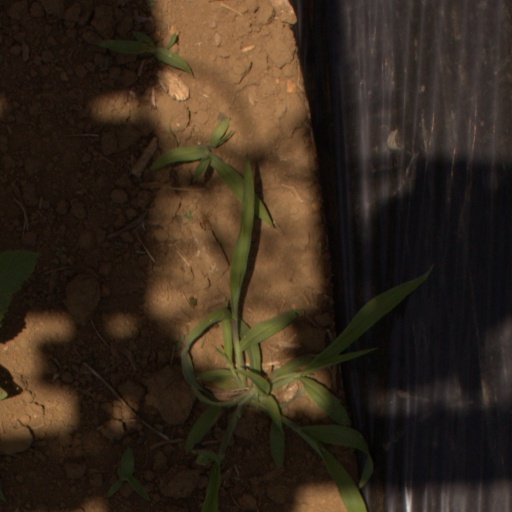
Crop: Jerusalem artichoke